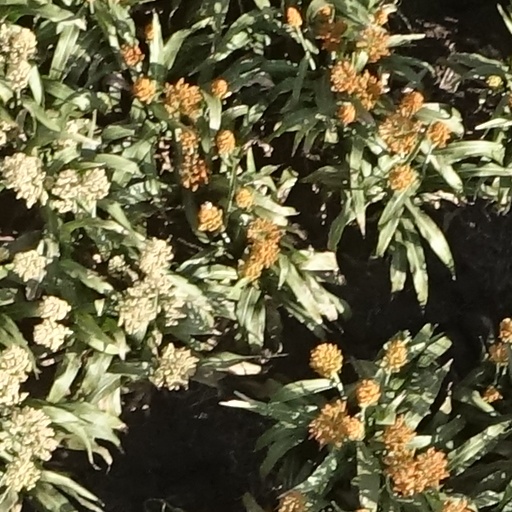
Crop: sorghum